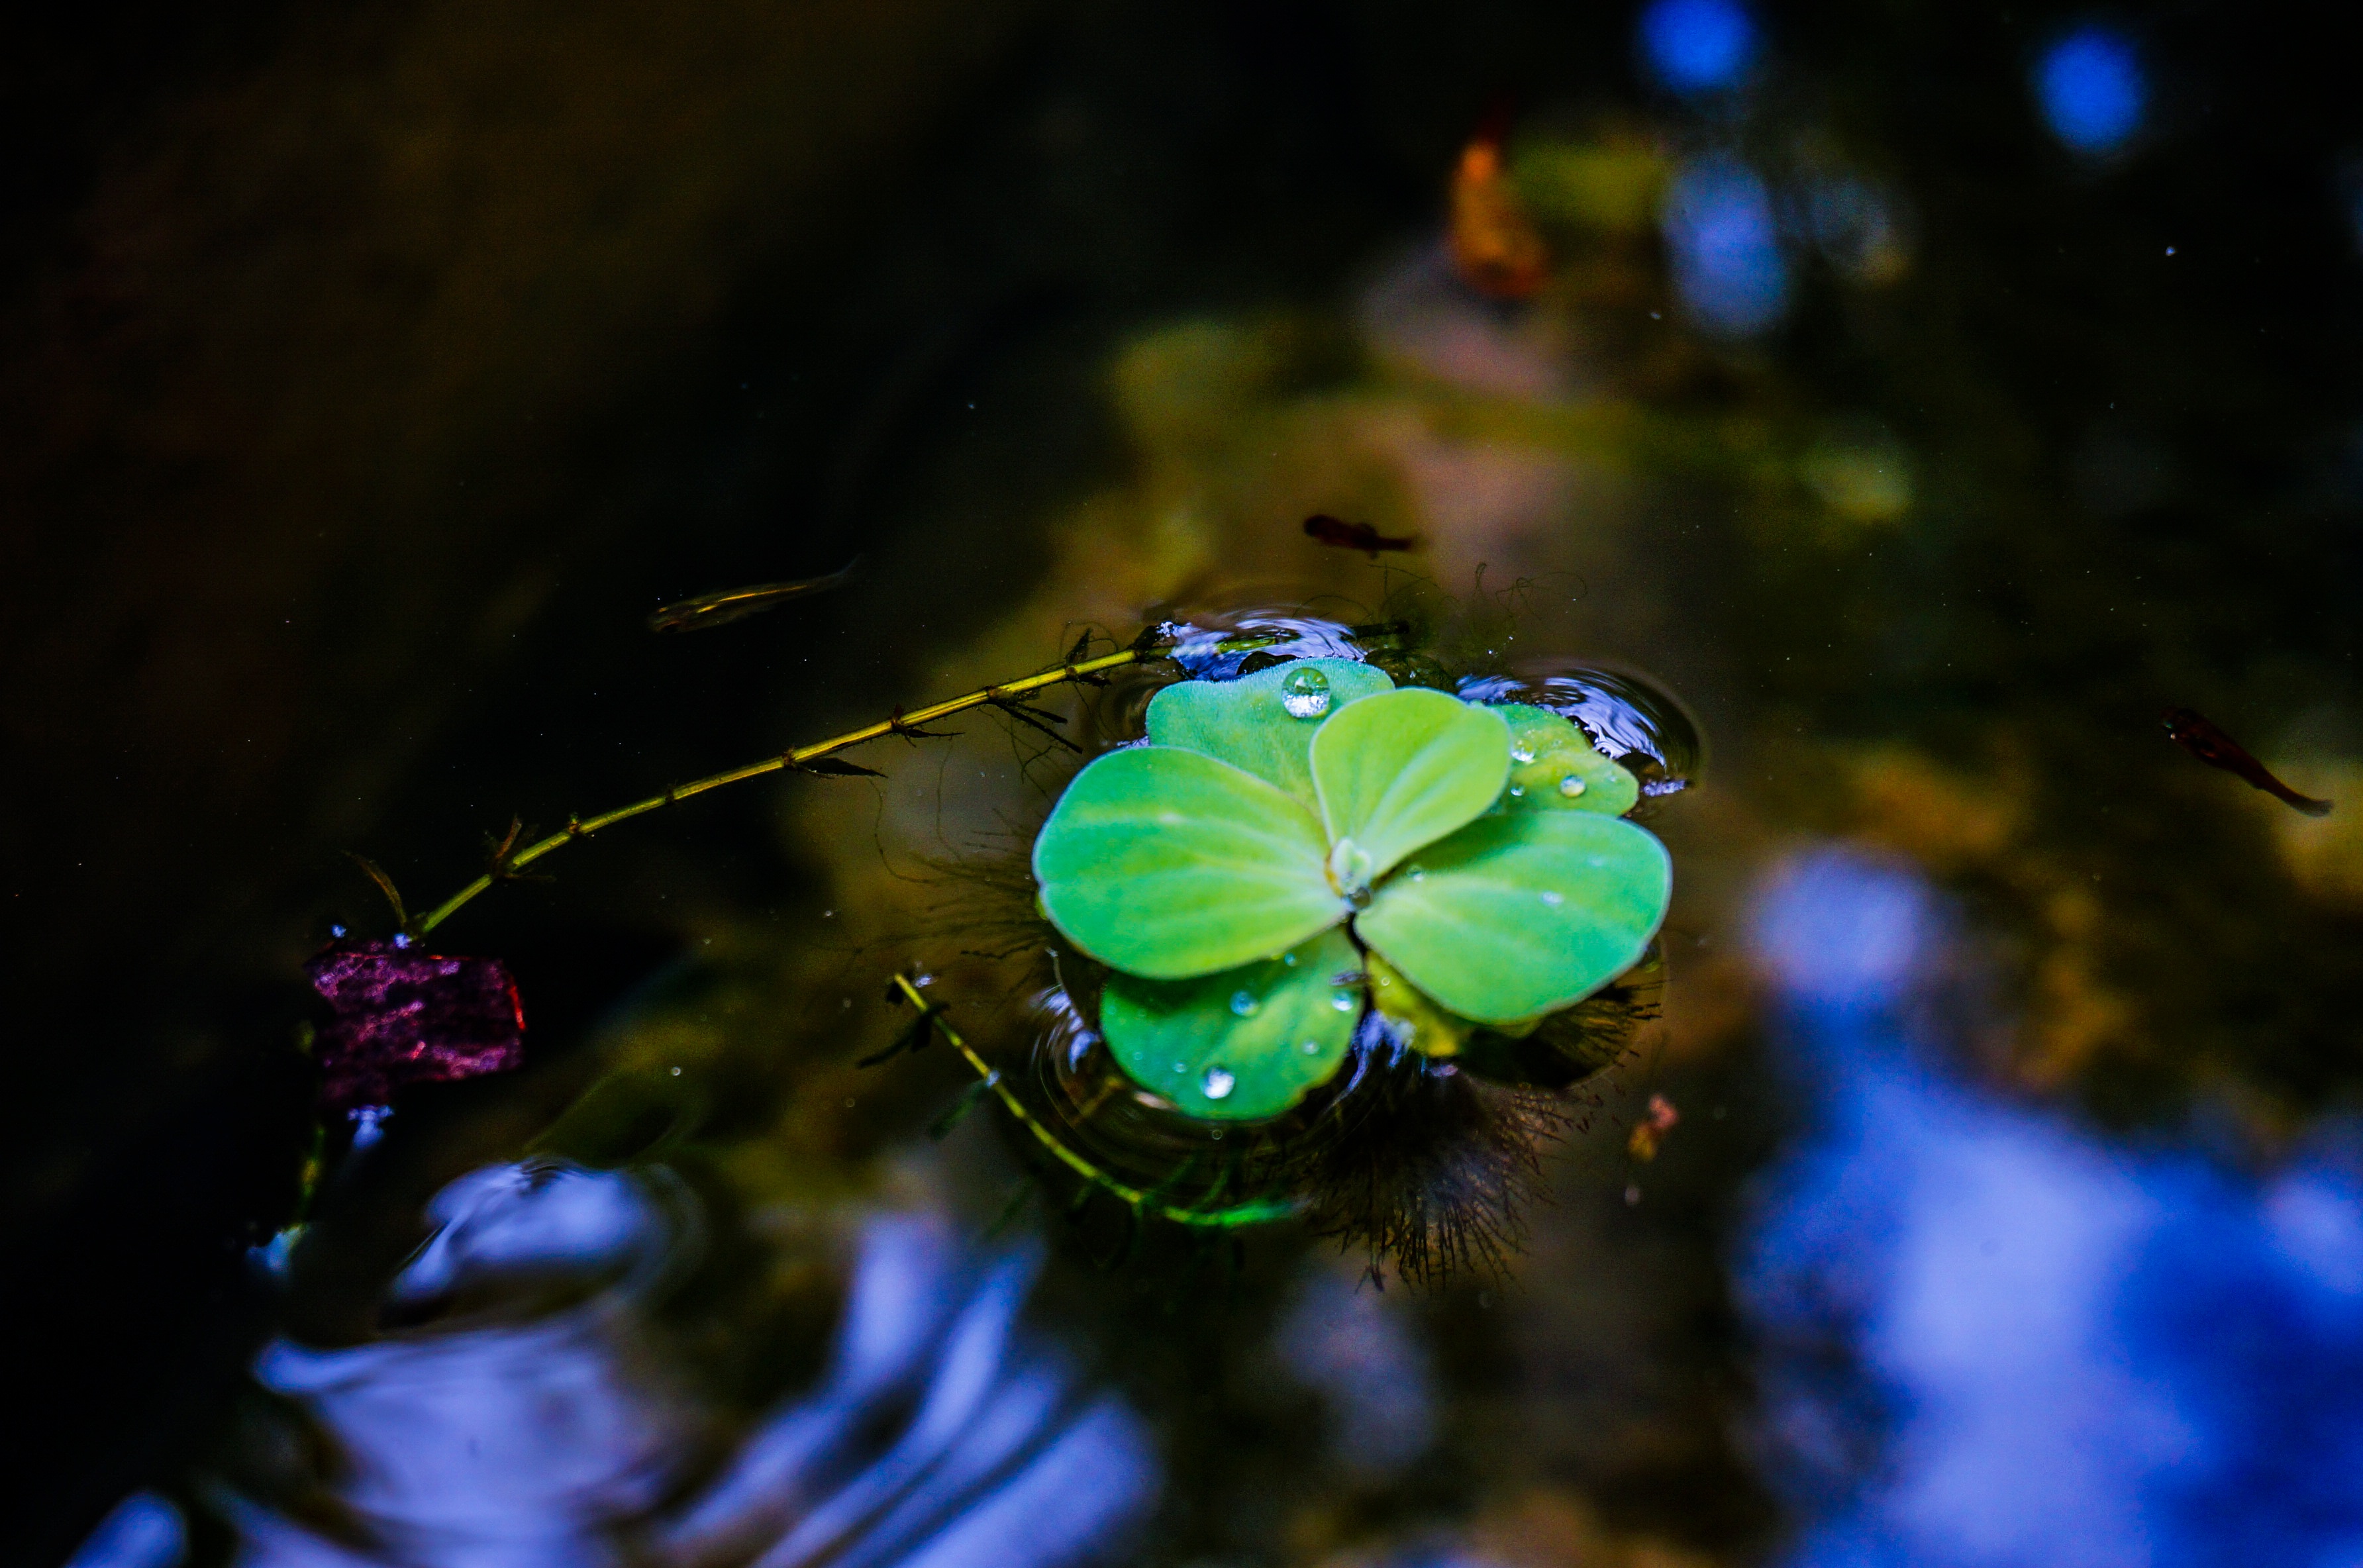
water, nature, light, plant, photography, leaf, flower, ripple, pond, green, reflection, insect, biology, blue, float, flora, invertebrate, reef, close up, duckweed, macro photography, floating plant, fl, tranquil water with greenly plant, ecosystems, computer wallpaper, marine biology